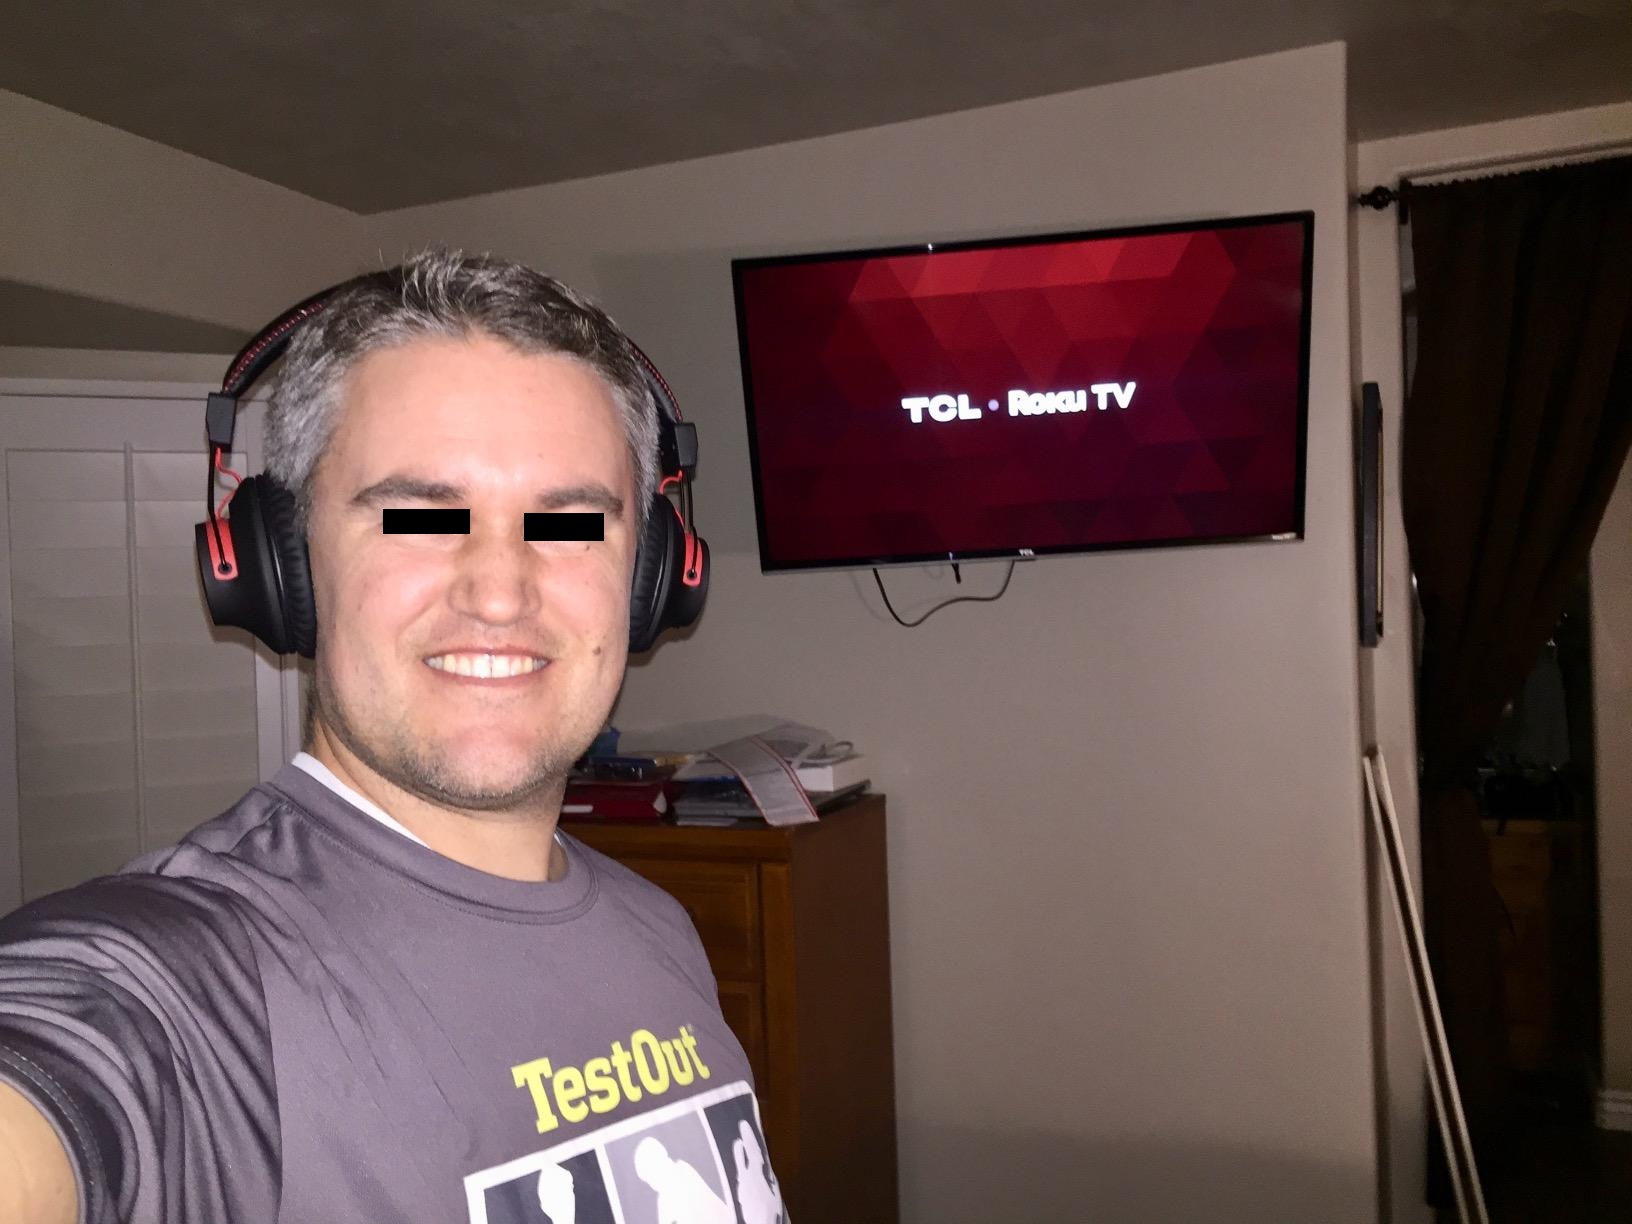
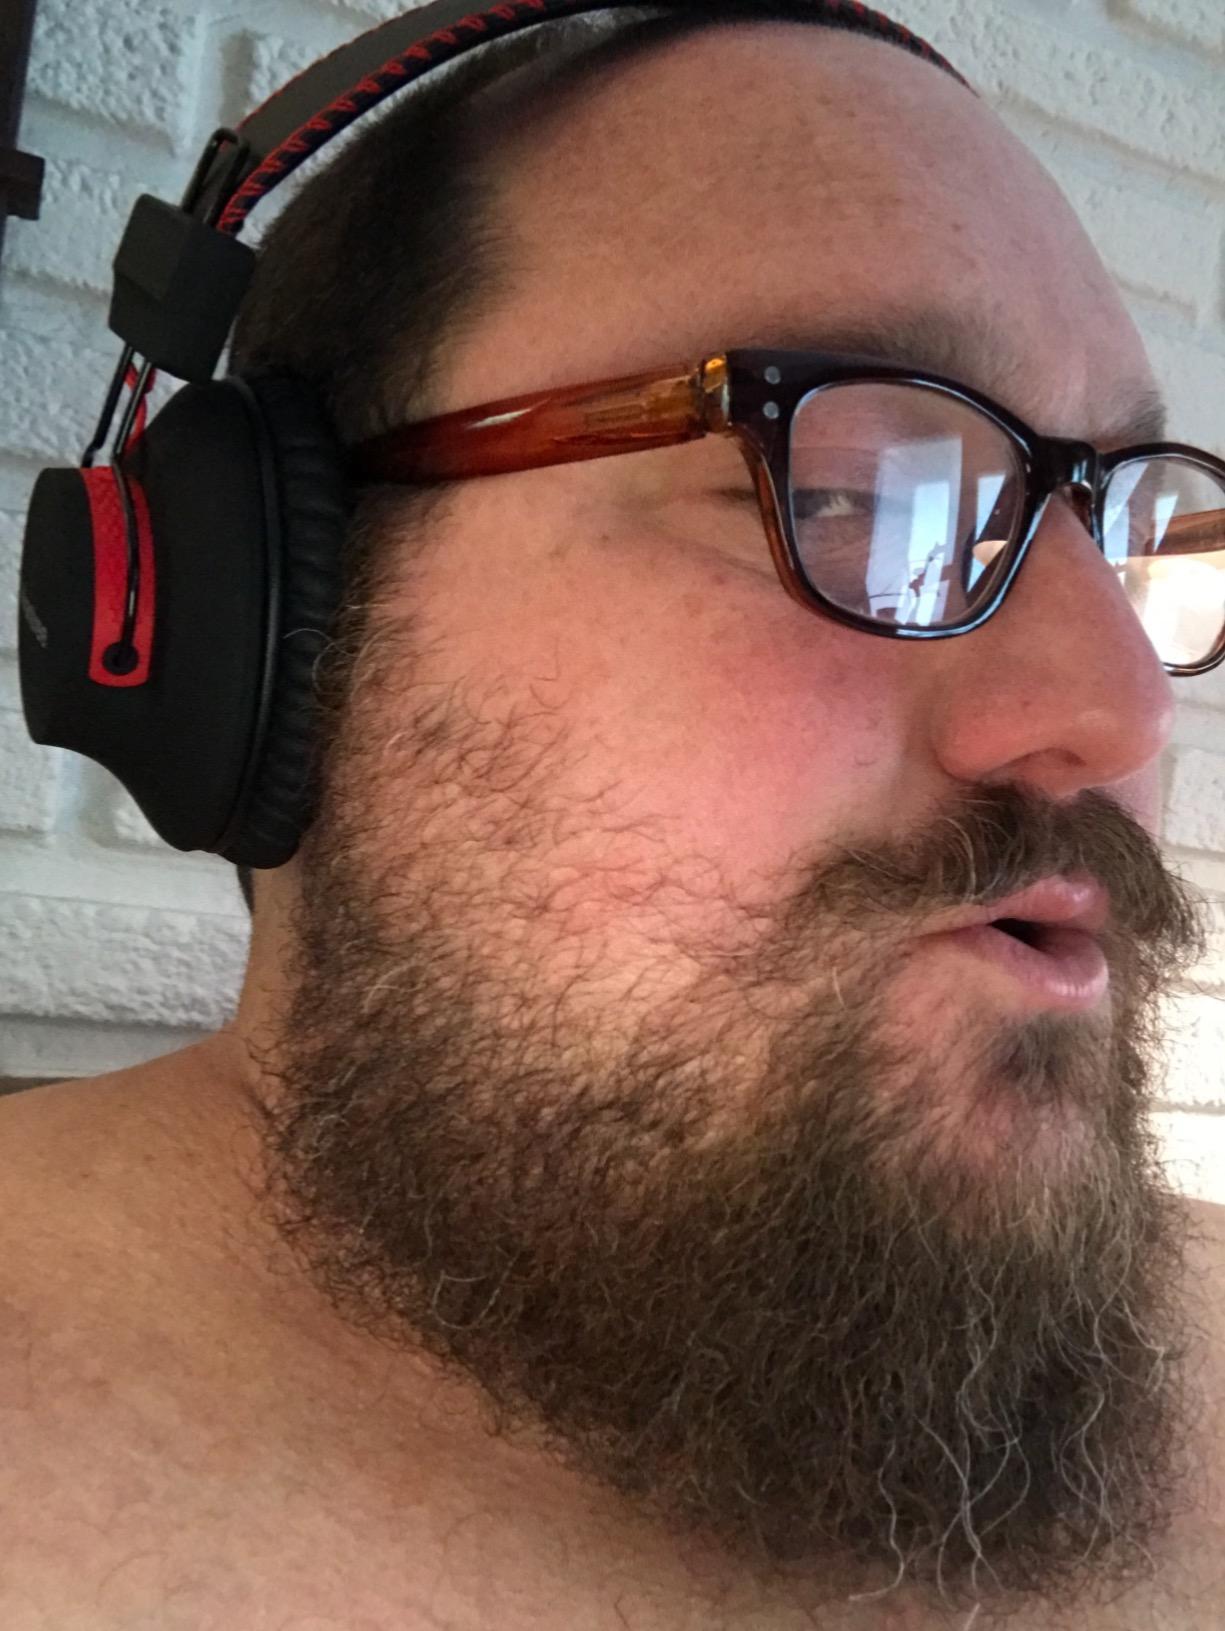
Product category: headphones
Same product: yes